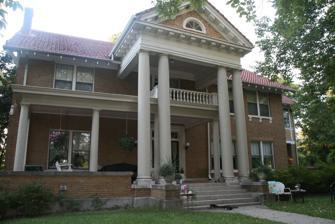
Building: J.E. Little House
Country: United States of America
Year built: 1919
Historic house in Arkansas, United States United States historic place J.E. Little House U.S. National Register of Historic Places Location in Arkansas Show map of Arkansas Location in United States Show map of the United States Location 427 Western Ave., Conway, Arkansas Coordinates 35°5′3″N 92°27′22″W / 35.08417°N 92.45611°W / 35.08417; -92.45611 Area less than one acre Built 1919 ( 1919 ) Architectural style Classical Revival, Bungalow/craftsman NRHP reference No. 98001631 Added to NRHP January 26, 1999 The J.E. Little House is a historic house at 427 Western Avenue in Conway, Arkansas , USA. It is a two-story masonry structure, its walls finished in brick and stucco, with a gabled tile roof that has exposed rafter ends and brackets in the Craftsman style. Its most prominent feature is a projecting two-story Greek temple portico, supported by Tuscan columns. It shelters a balcony set on the roof of a single-story porch, which extends to the left of the portico. It was built in 1919 for John Elijah Little, a local businessman who was a major benefactor of both Hendrix College and Faulkner County Hospital. The house was listed on the National Register of Historic Places in 1999. See also National Register of Historic Places listings in Faulkner County, Arkansas References